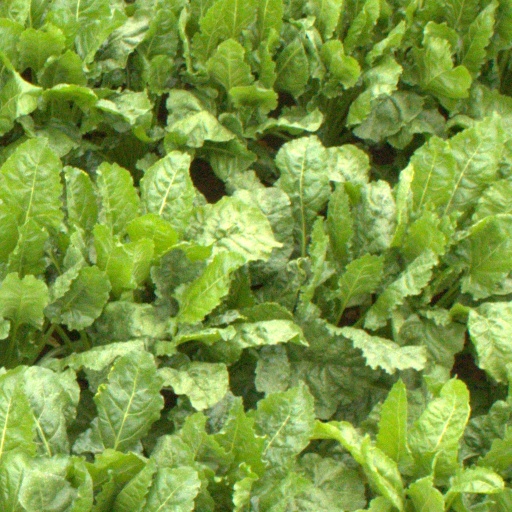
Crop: sugar beet